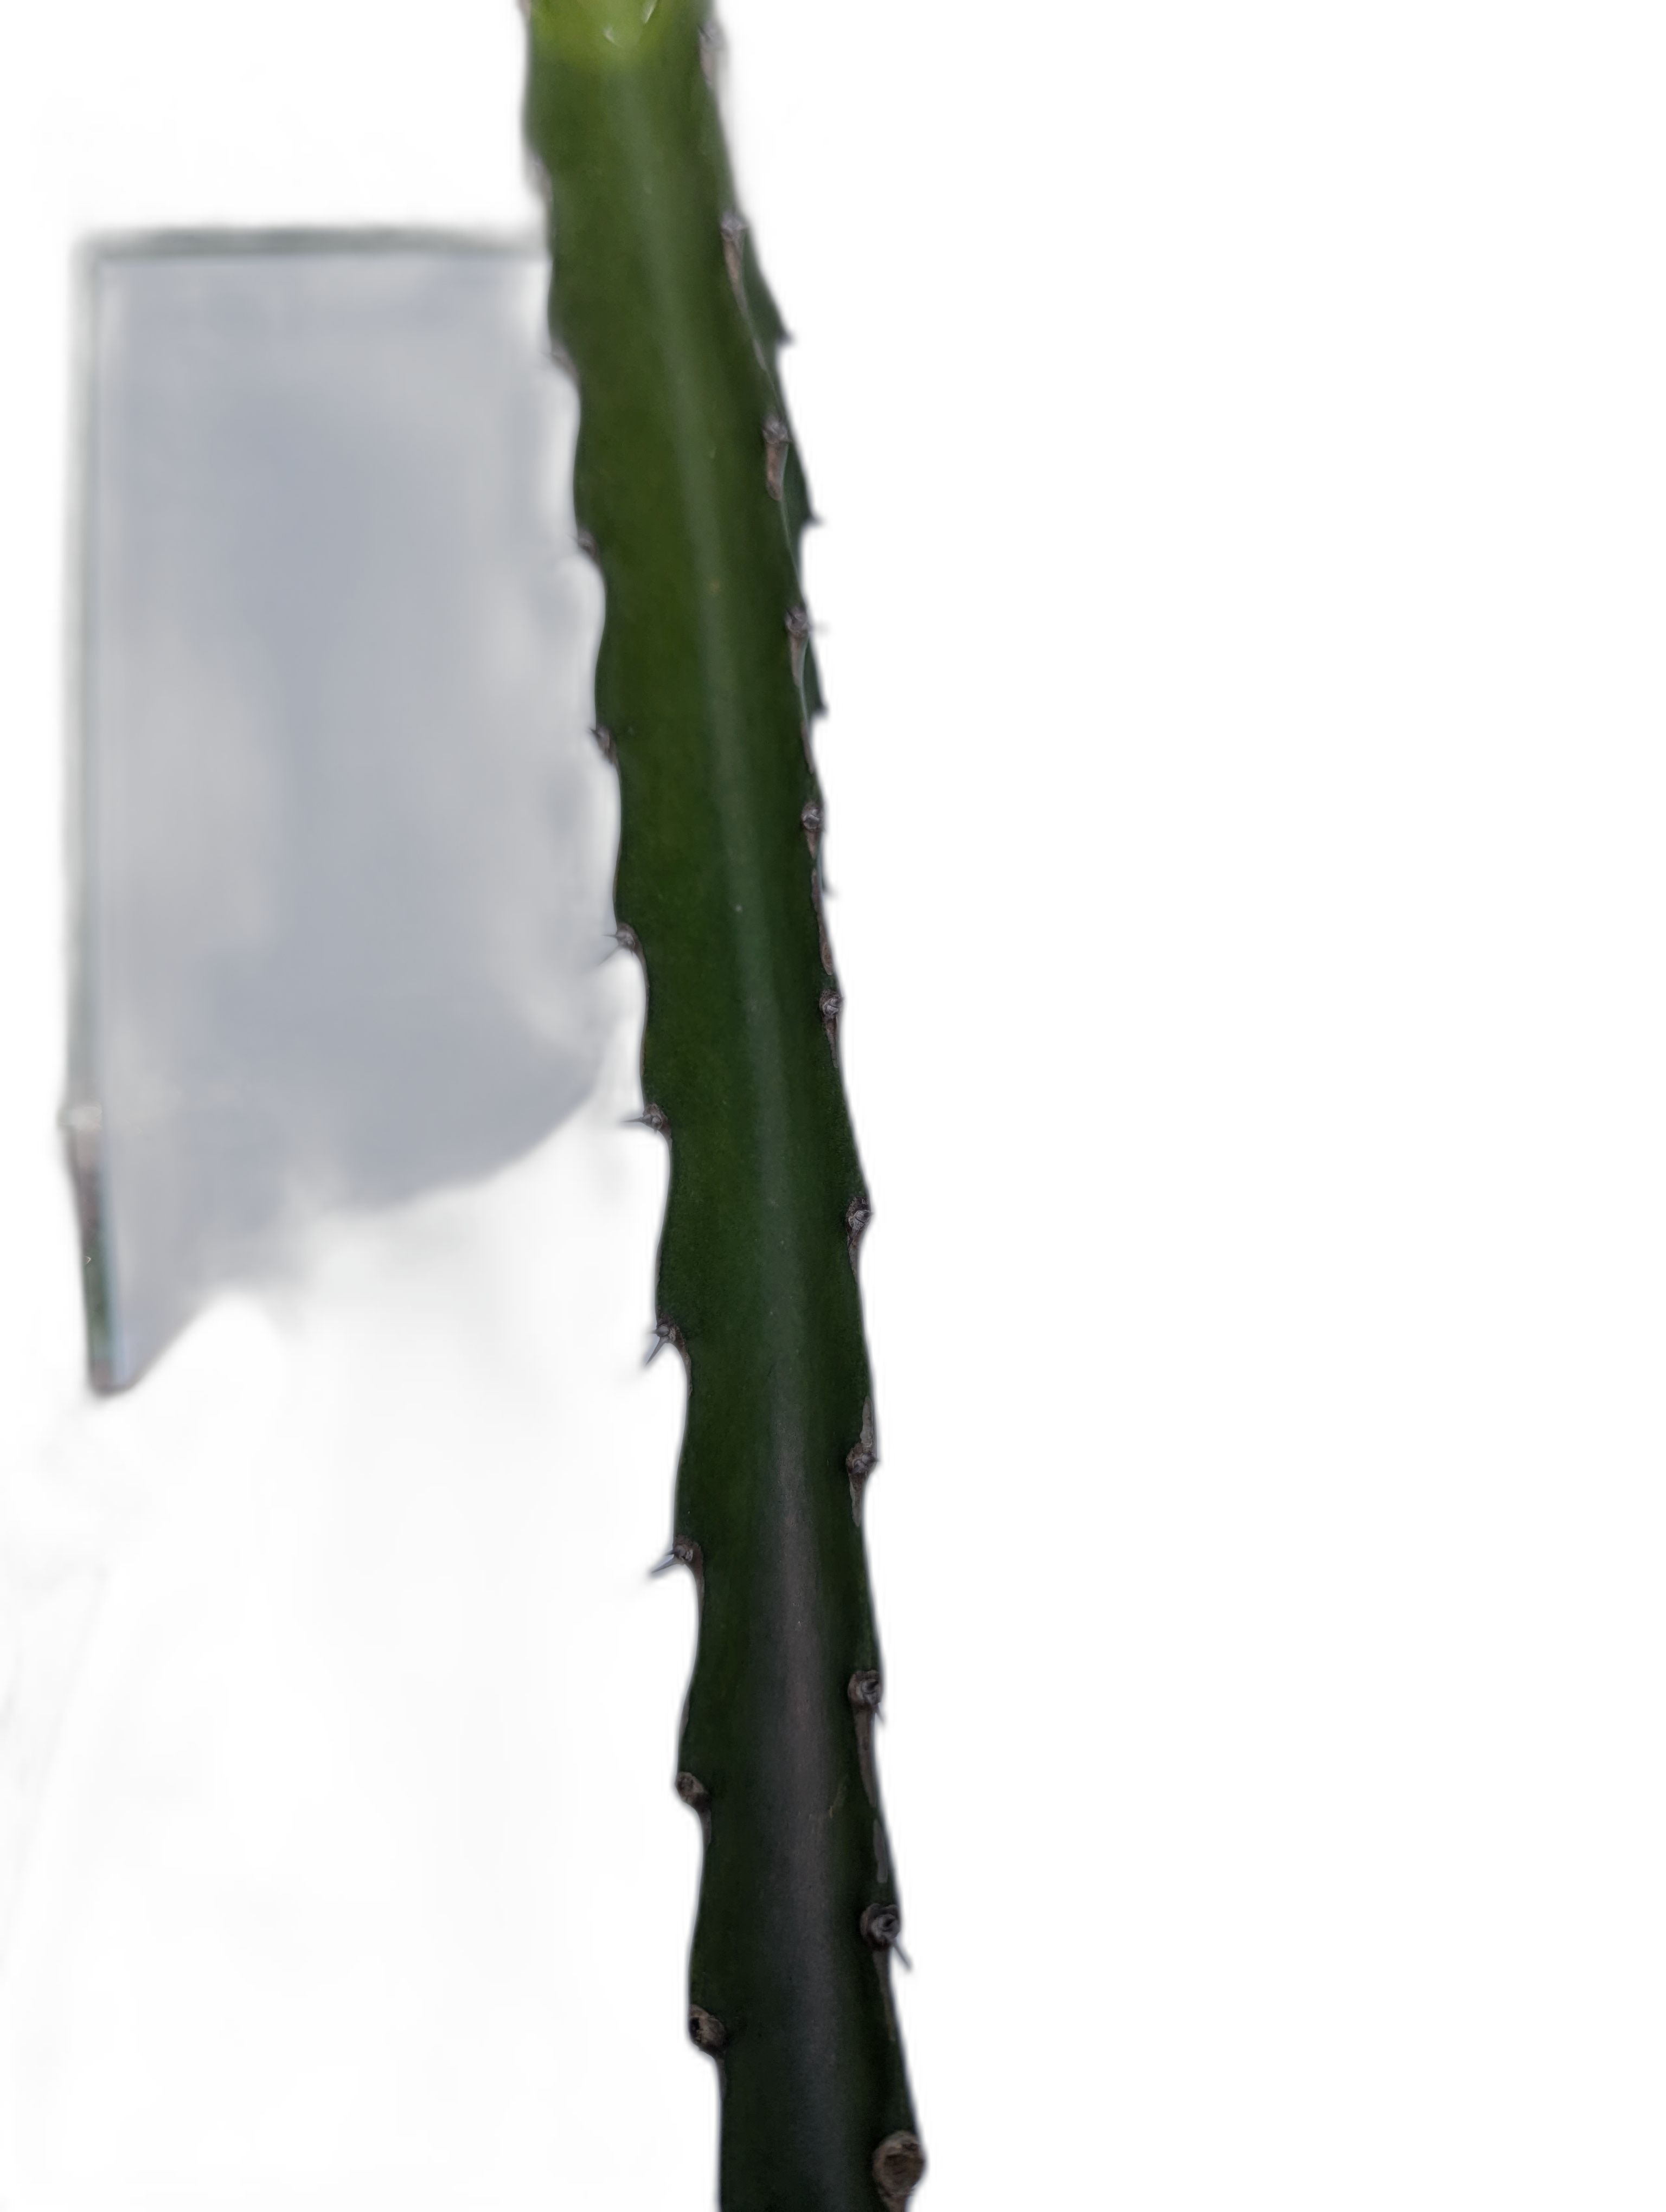
Label: Good leaf